Hammer-headed bat

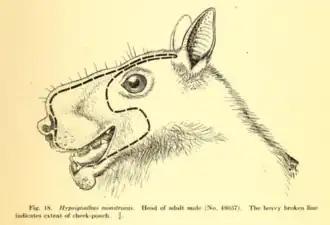
Males have massive resonating chambers on their faces to amplify vocalizations (indicated by dashed line)

Little is known about reproduction in hammer-headed bats. In some populations, breeding is thought to take place semi-annually during the dry seasons. The timing of the dry season varies depending on the locality, but in general the first breeding season is from June to August and the second is from December to February. Females may become pregnant up to twice per year, giving birth after five or six months gestation to one offspring at a time, though twins have been reported. Newborns weigh approximately at birth. Females reach sexual maturity faster than males, and can reproduce at six months. Females reach adult size by nine months of age. In contrast, males are not sexually mature until eighteen months. Males and females are similar in size for their first year of life.